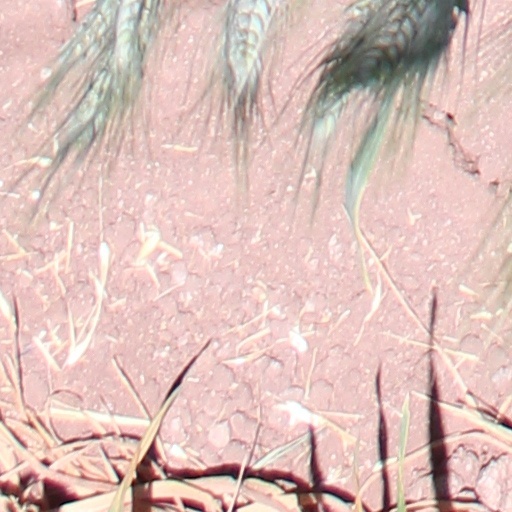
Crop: wheat